Form-fit connection

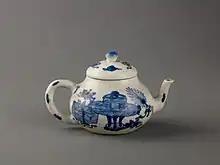
The lid of a teapot creates a form-fit connection along the vertical downward direction and any horizontal linear direction, but not along a rotational direction

A form-fit, form-locking or form-closed connection is a type of mechanical connection between two parts (such as the head of a screw with a screwdriver), wherein these parts, due to their forms, interlock and block each other along at least one defined linear or rotational direction. A form-fit connection acts via the geometric contact of two effective surfaces, and the effective forces are transmitted as normal forces to the effective surfaces of a driver part (surface pressure and Hertzian contact stress). Typically, some manufacturing-related tolerance occurs in the connection during form-fit.